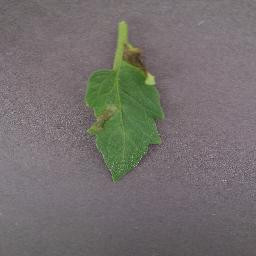
Label: Tomato___Late_blight